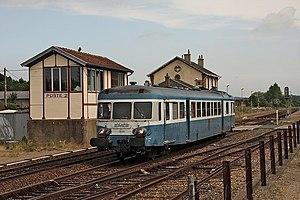
Passage sans arrêt en gare de la Hutte Coulombiers du X2830
La série X 2800 est un modèle d'autorail français dont le 1ᵉʳ exemplaire fut livré le 28 mai 1957 au dépôt de Carmaux dans le Tarn. C'est le plus puissant des autorails monocaisses et monomoteurs français à l'époque, spécialement conçu pour la traction de plusieurs remorques sur des lignes de montagne et à profil difficile. Sa robustesse et sa longévité furent exemplaires, puisqu'il a été en service de 1957 à 2009.
Coulombiers est une ancienne commune française, située dans le département de la Sarthe en région Pays de la Loire, peuplée de 475 habitants.
La gare de La Hutte - Coulombiers est une gare ferroviaire française de la ligne du Mans à Mézidon, située sur le territoire de la commune de Coulombiers, près du village de La Hutte sur la commune de Saint-Germain-sur-Sarthe, dans le département de la Sarthe en région Pays de la Loire.